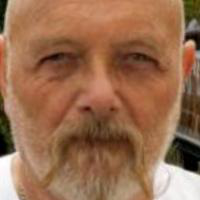
Age group: age 56-65